Jawan (film)

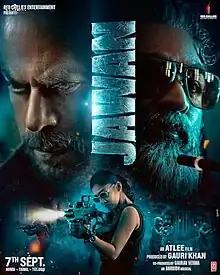
Theatrical release poster

Jawan is a 2023 Indian Hindi-language action thriller film co-written and directed by Atlee (in his Hindi film debut). It is produced by Gauri Khan and Gaurav Verma under Red Chillies Entertainment. The film stars Shah Rukh Khan in a dual role as lookalike father and son alongside Nayanthara (in her Hindi film debut) and Vijay Sethupathi. In the film, Azad, the jailer of a woman's prison, is a vigilante who recruits inmates and commits acts that shed light on corruption in India.